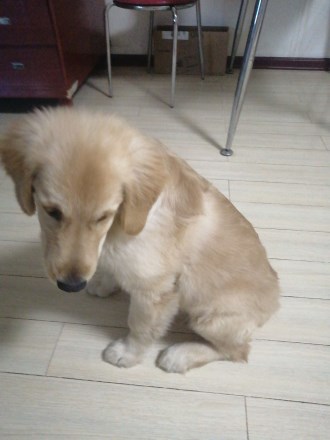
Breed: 5355-n000126-golden_retriever